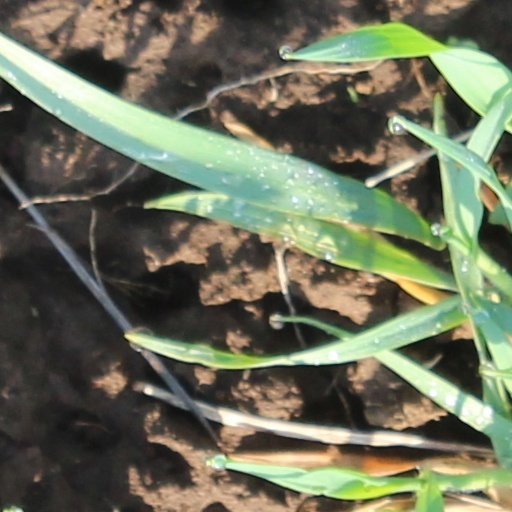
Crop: wheat